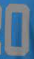
Number: 0